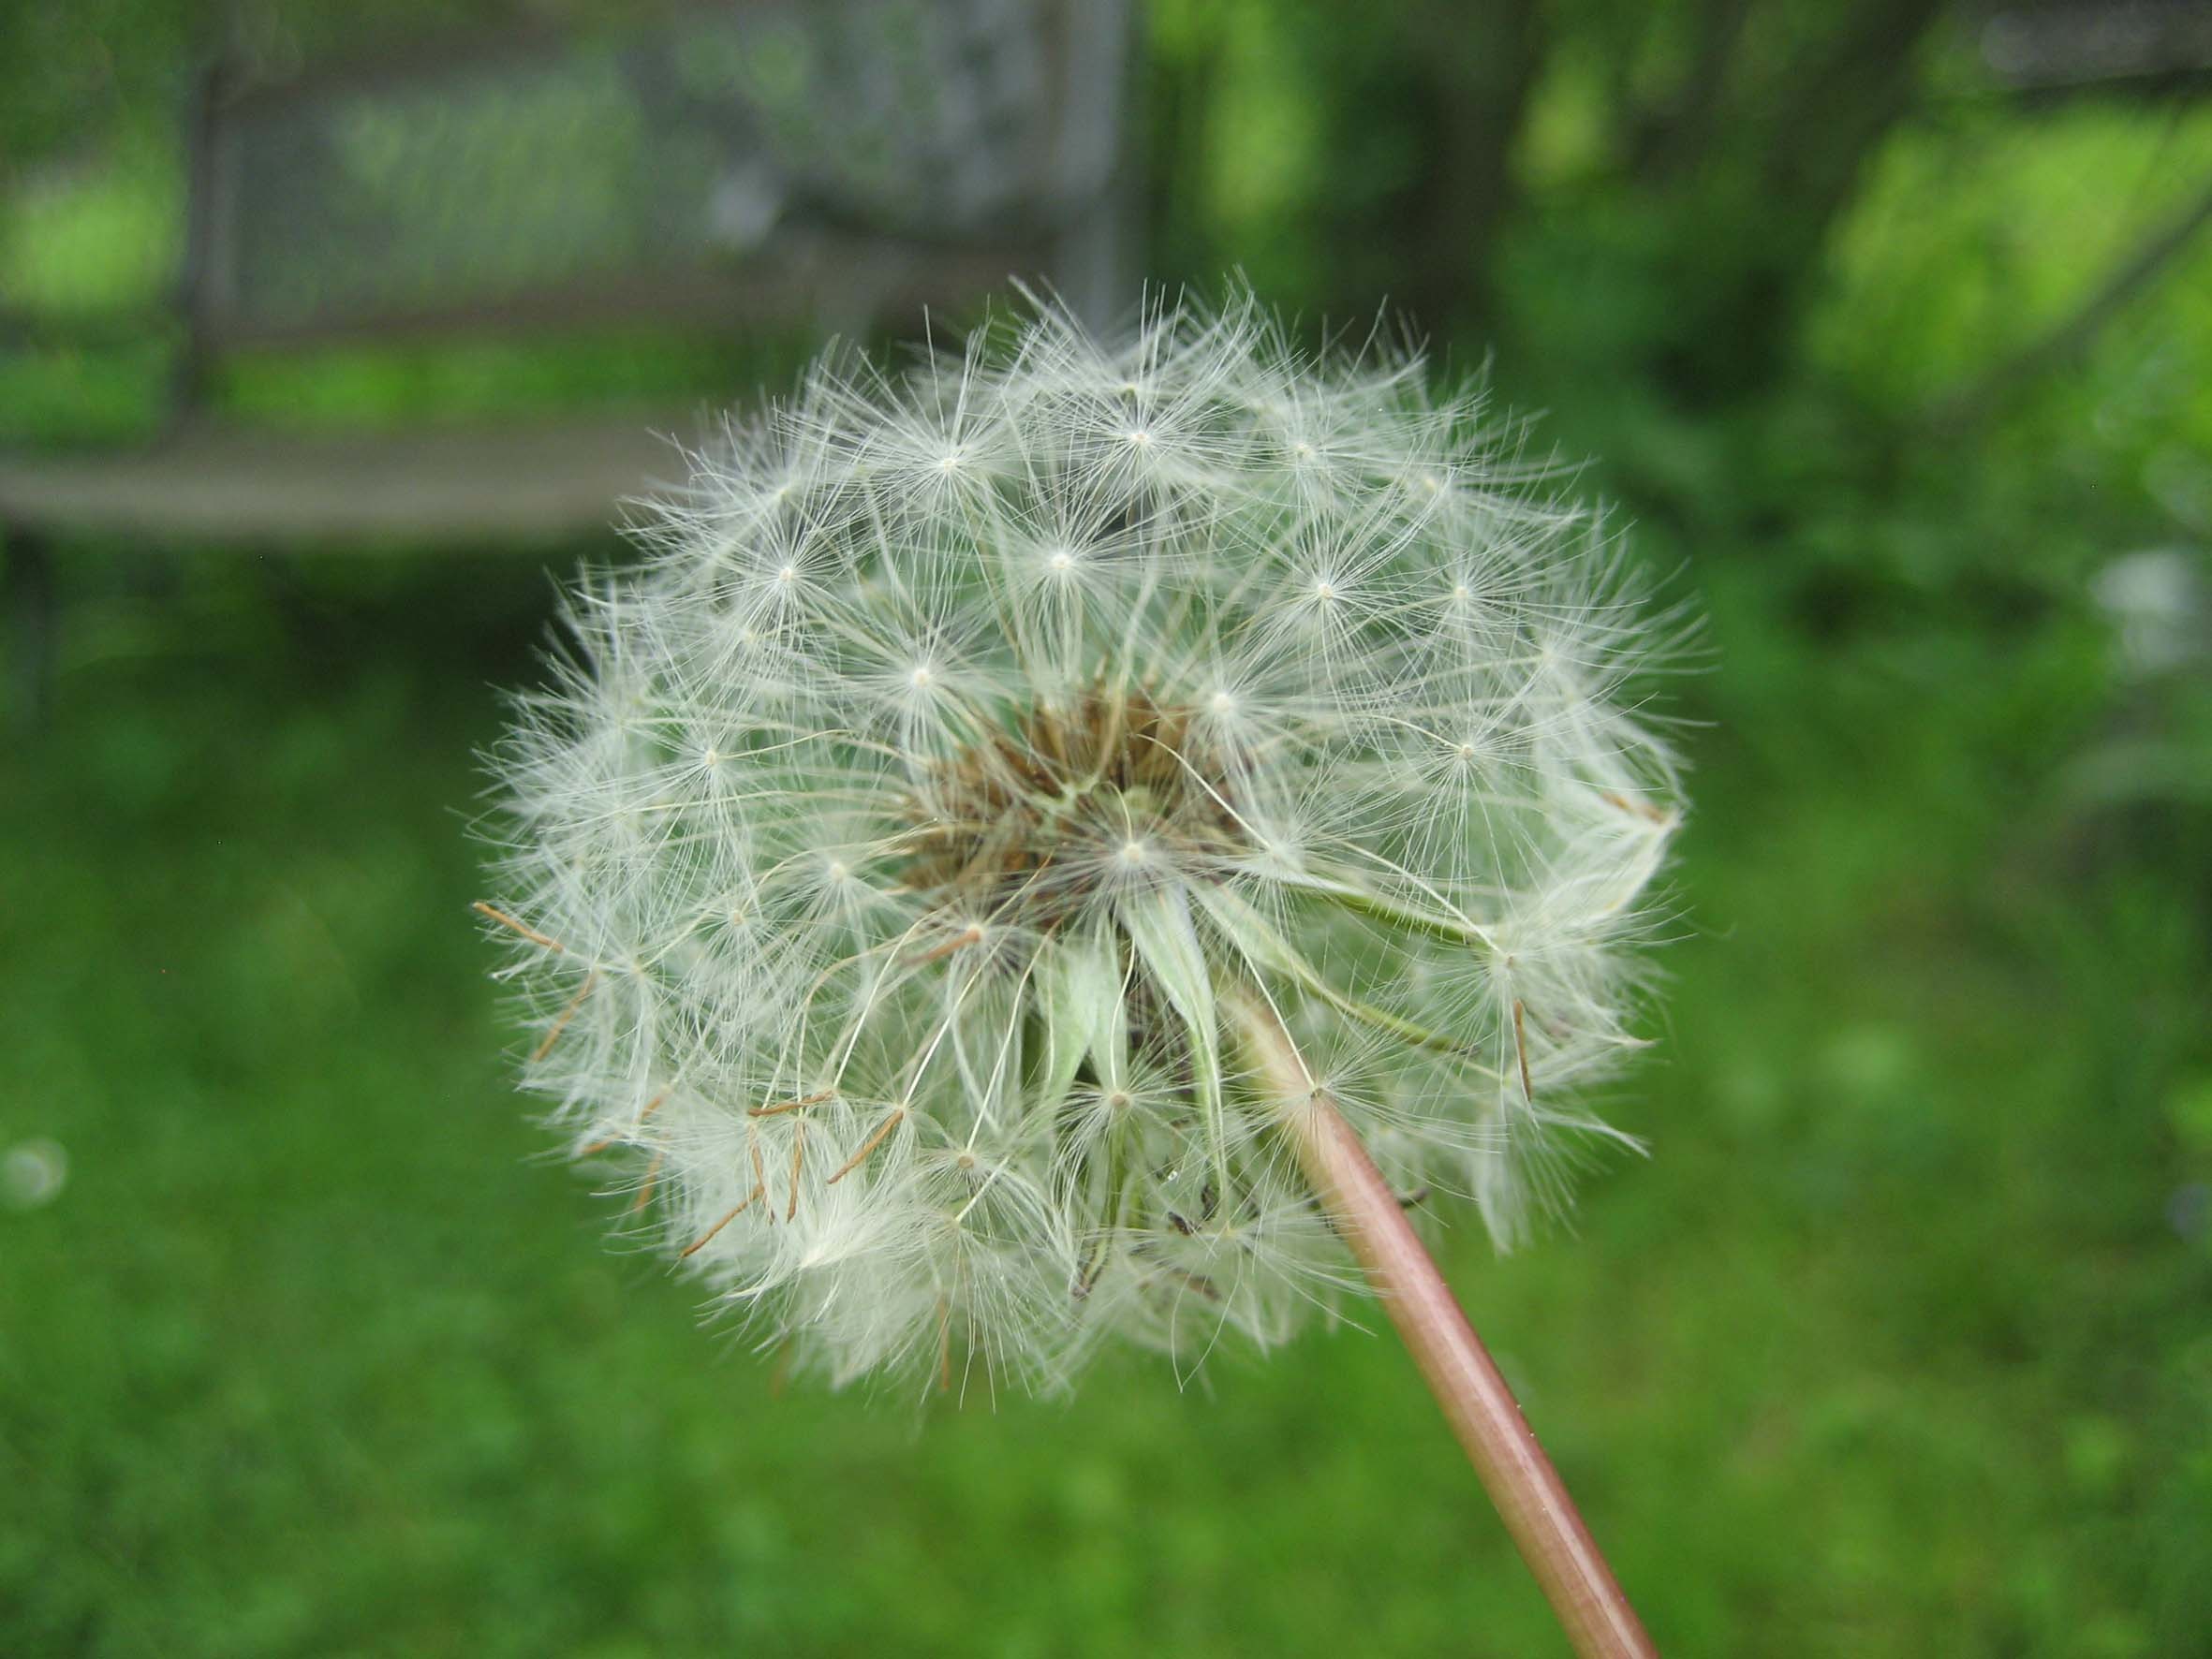
nature, grass, blossom, plant, white, meadow, dandelion, flower, bloom, wind, green, botany, flora, wildflower, weed, wild plant, tender, macro photography, flowering plant, daisy family, wild herb, plant stem, land plant, thorns spines and prickles